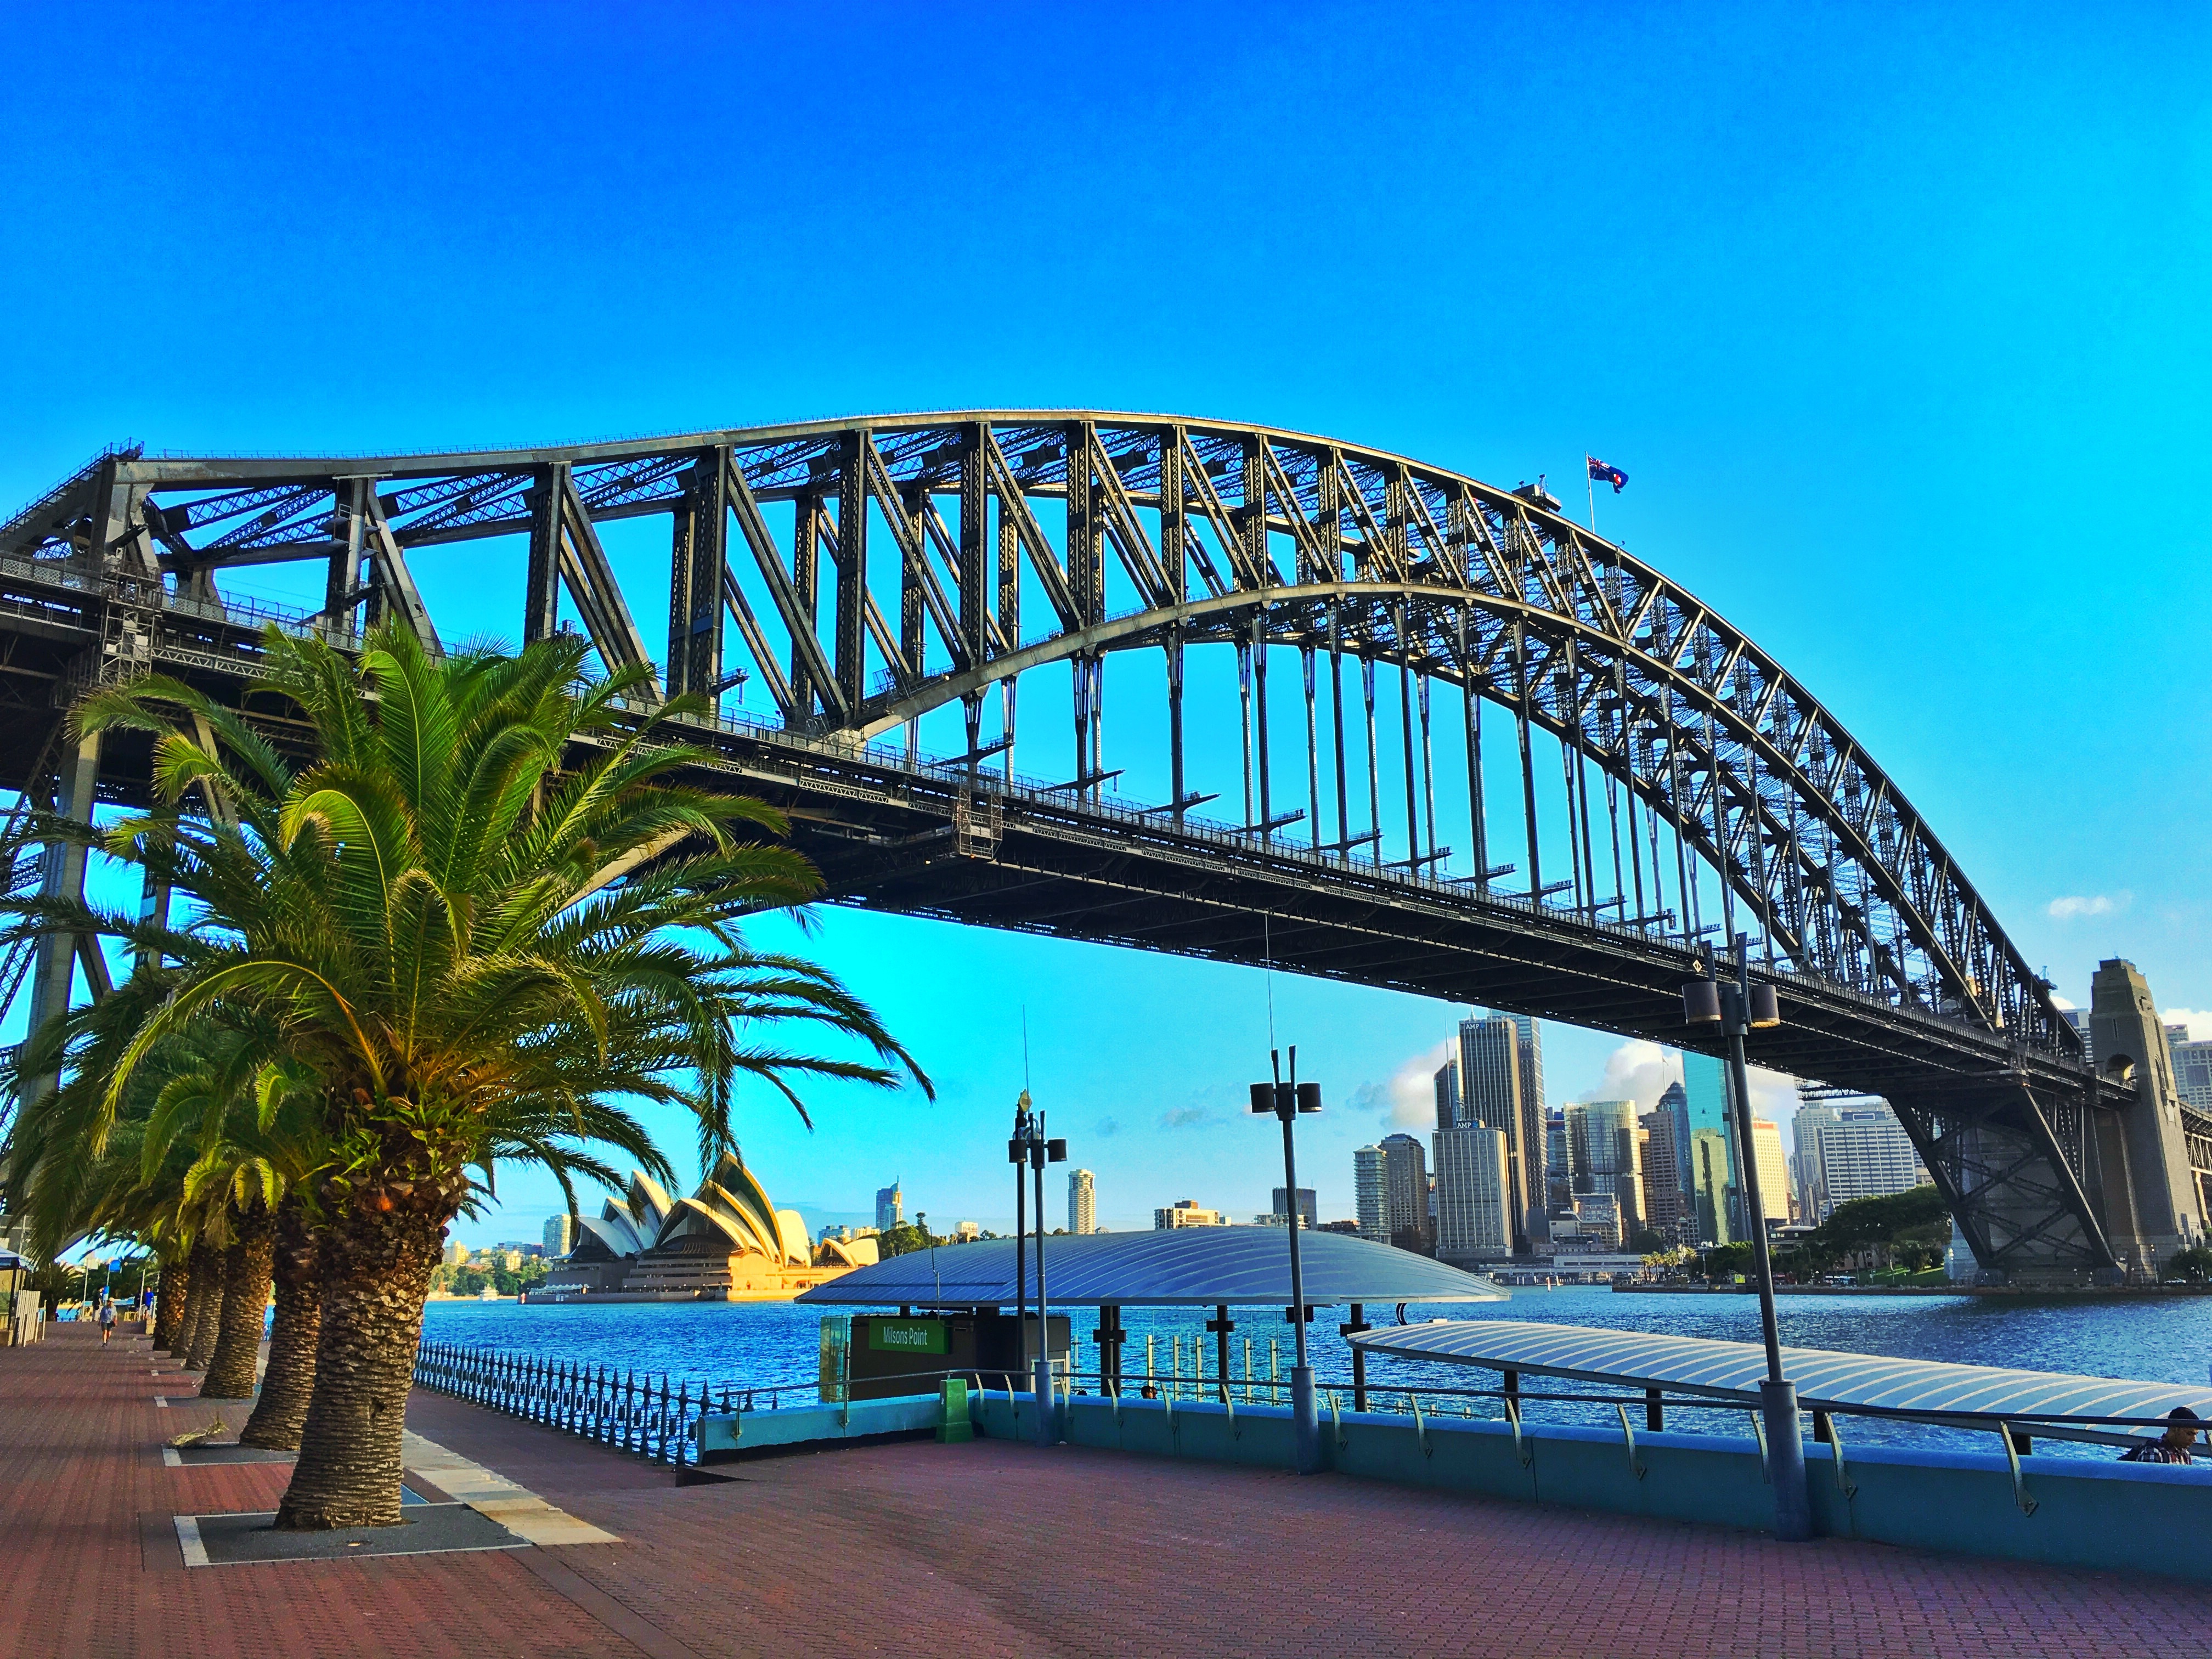
bridge, walkway, vacation, amusement park, sydney, landmark, tourism, australia, nsw, resort, harbour bridge, sydney harbour bridge, skyway, nonbuilding structure